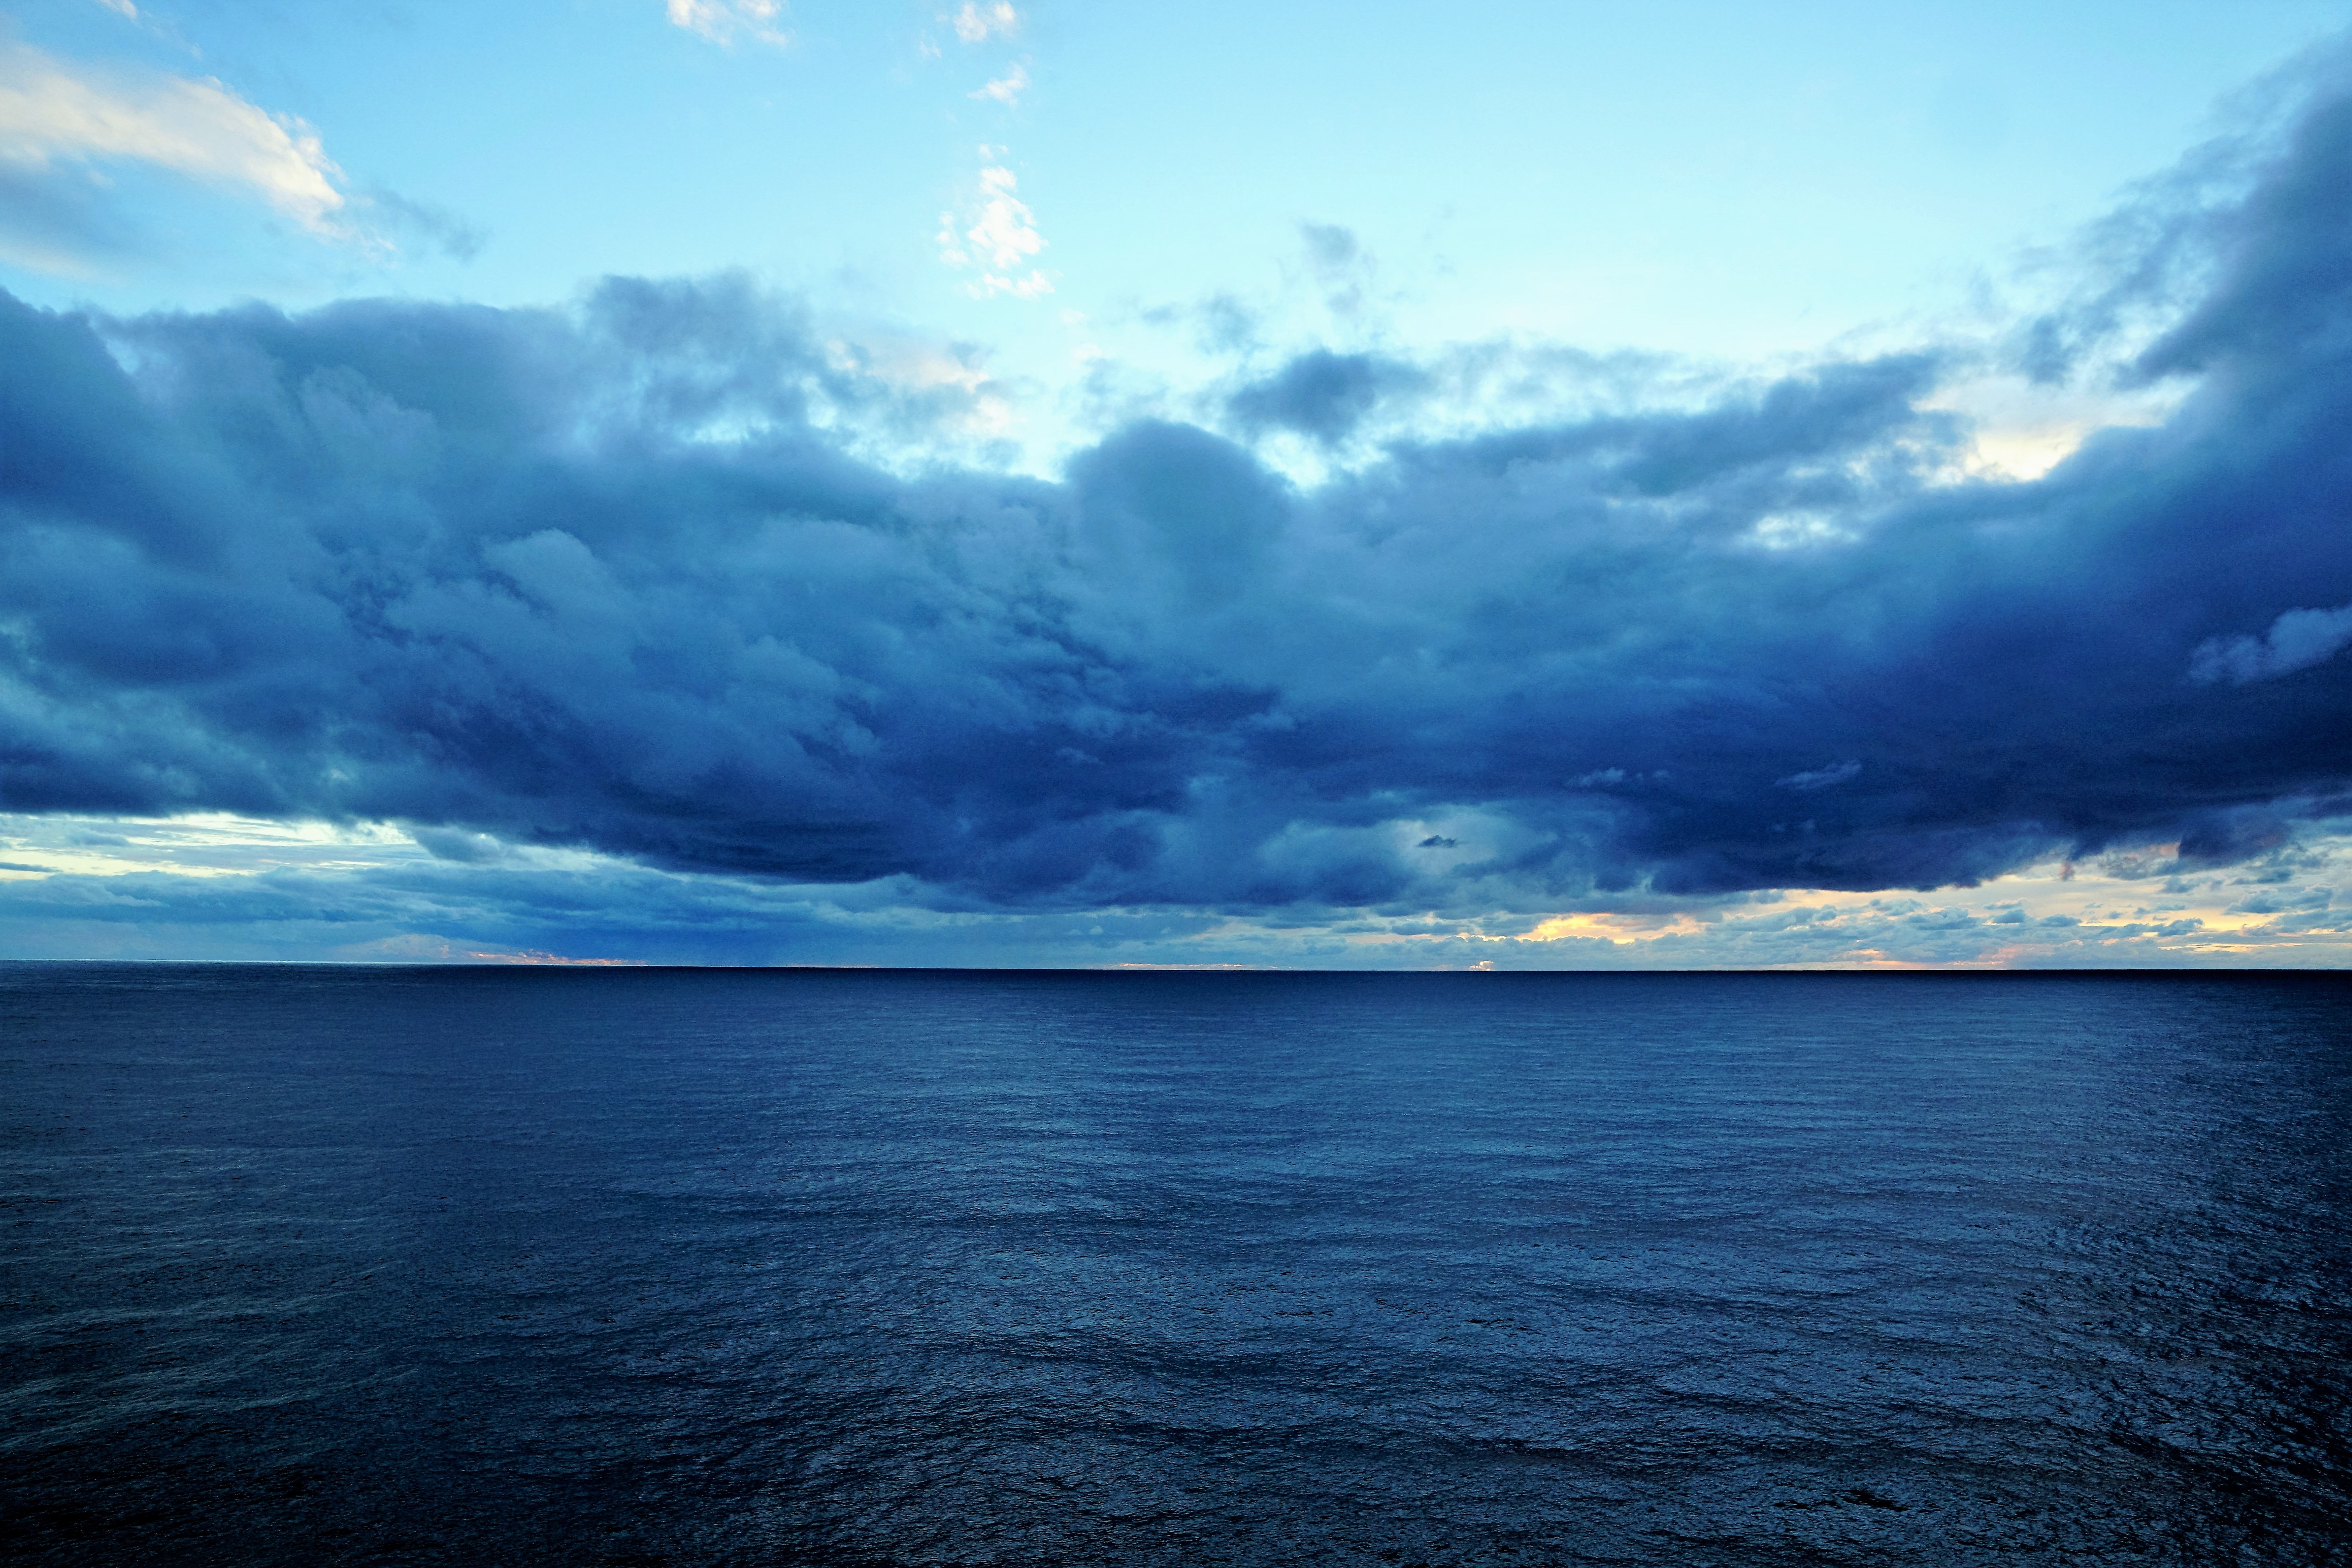
sea, coast, water, ocean, horizon, cloud, sky, sunrise, sunset, sunlight, morning, shore, wave, dawn, atmosphere, dusk, evening, reflection, bay, atlantic, meteorological phenomenon, wind wave